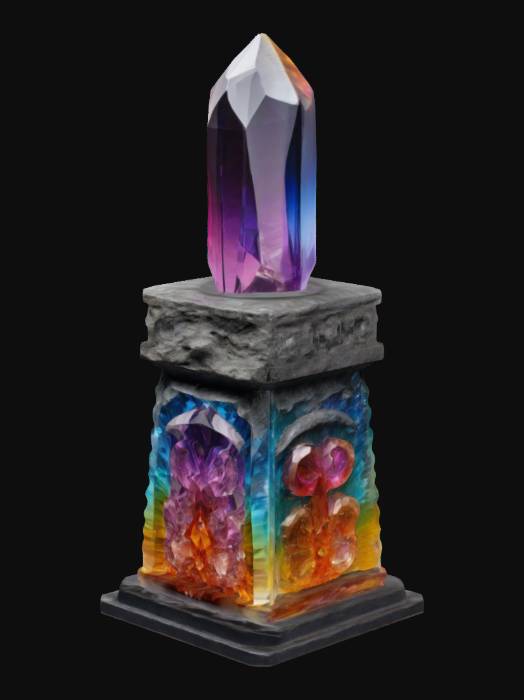
미적 점수 (1~10점): 8